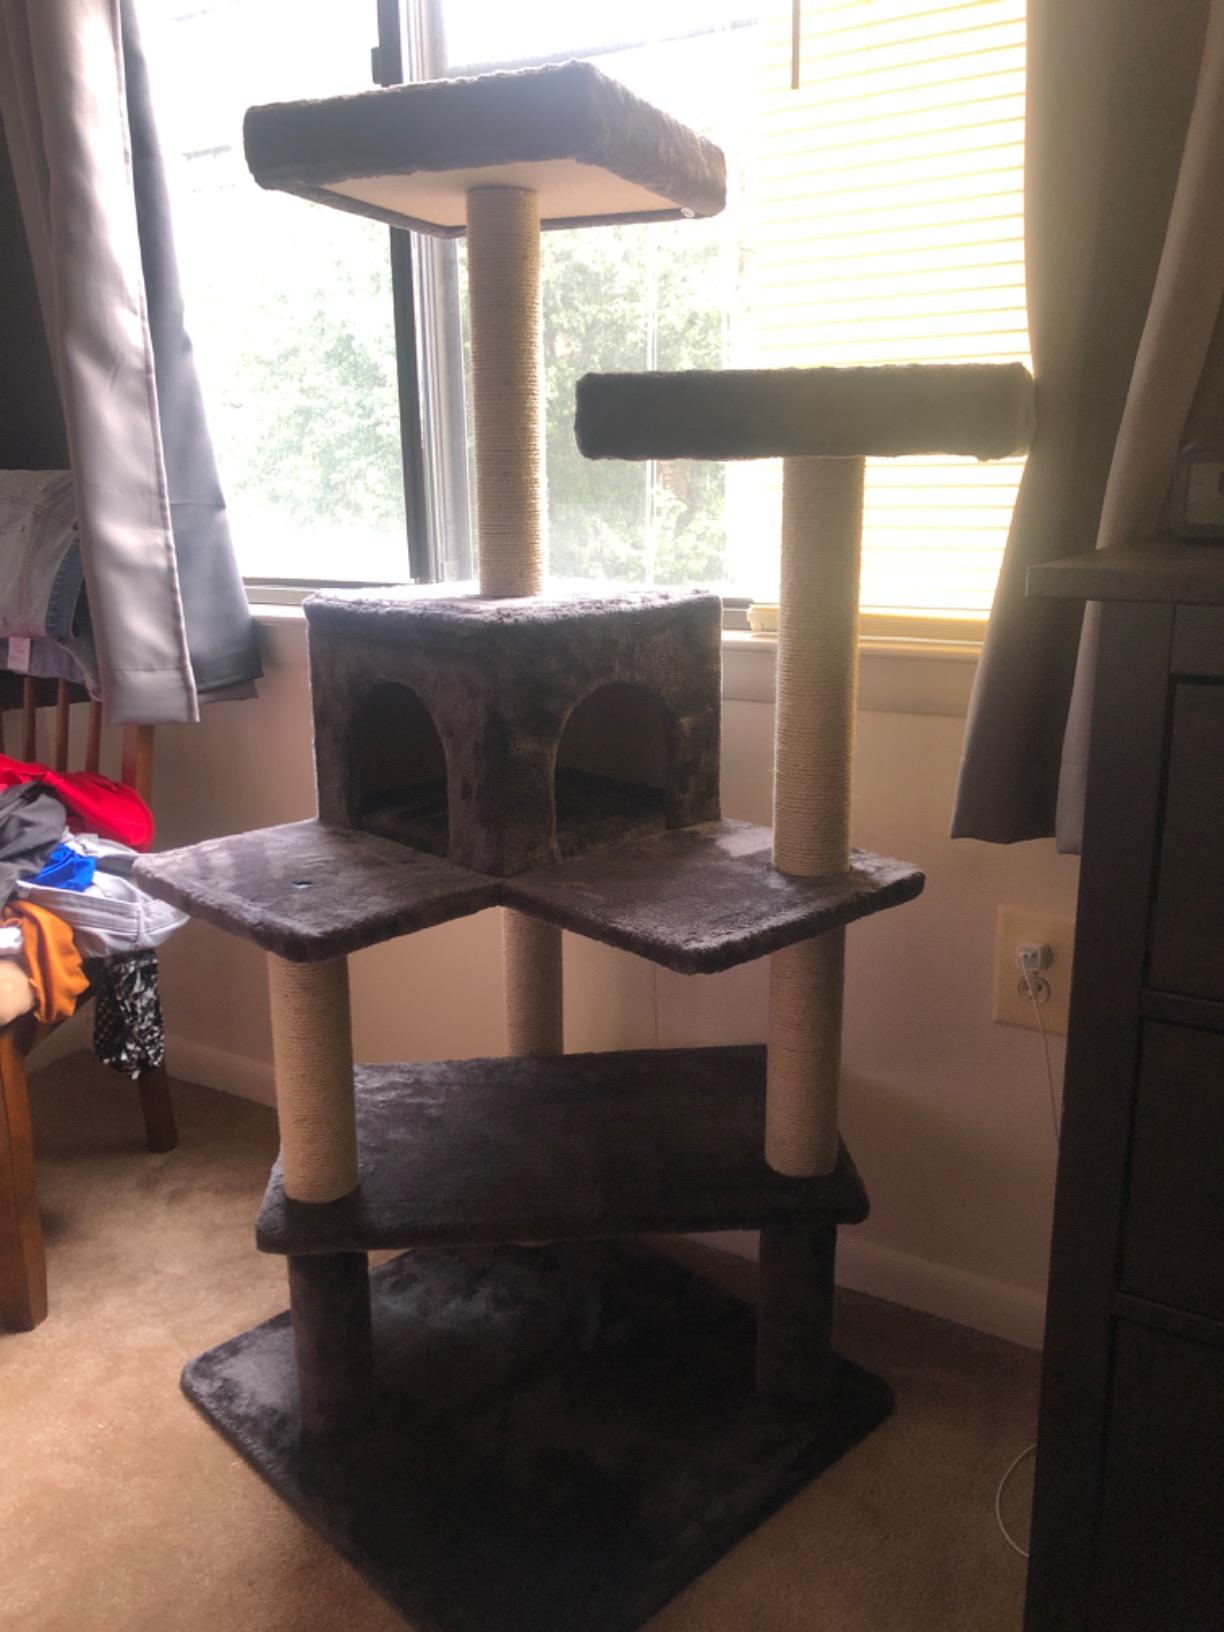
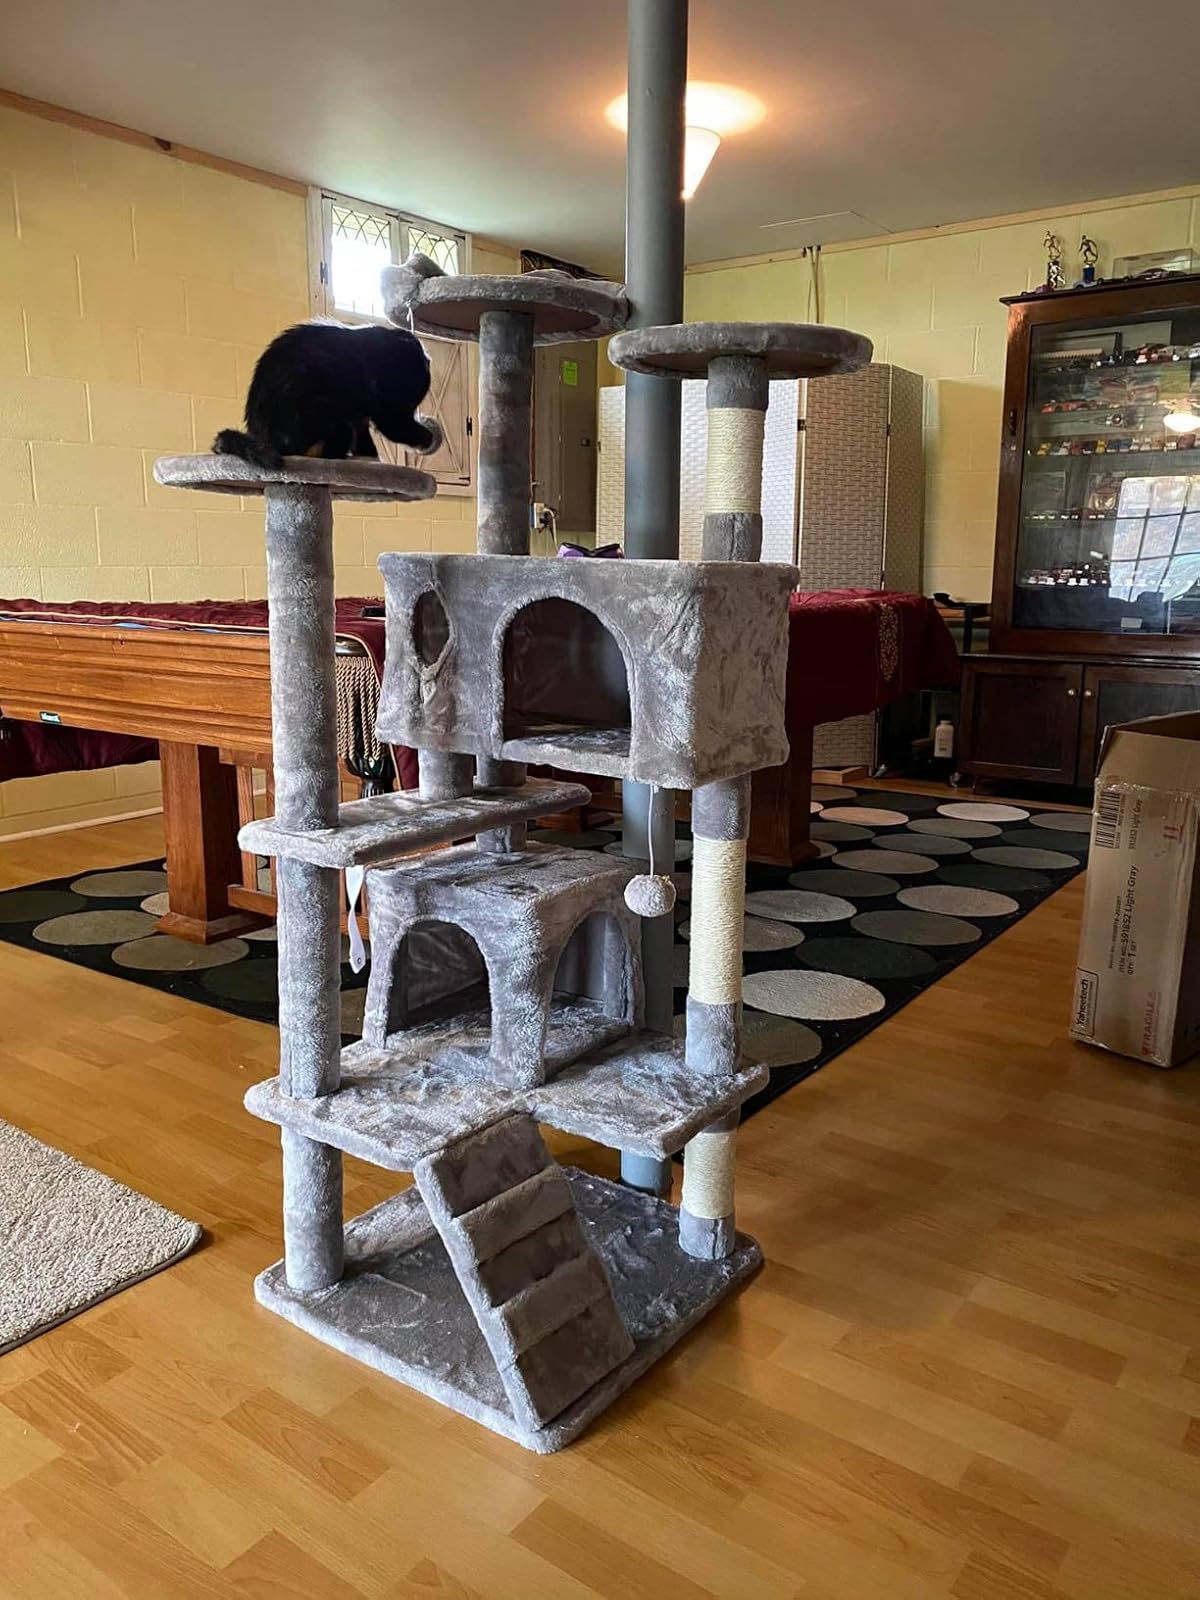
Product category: items_cat tree
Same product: no